Hamilton Wood Type and Printing Museum

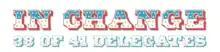
The American Chromatic digital font, released by the Hamilton Wood Type museum based on its collection of antique fonts. (Specimen image created by FontShop.)

The Hamilton Manufacturing Company was started by James Edward Hamilton and began producing type in 1880. Lyman Nash, editor of the "Two Rivers Chronicle", asked Hamilton to make letters because he was short on time to order them from Chicago. Hamilton's letters printed so well that he began to take orders from other nearby newspapers.